Madan Saddle

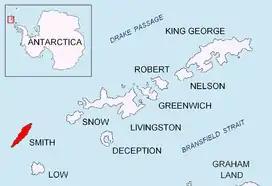
Location of Smith Island in the South Shetland Islands.

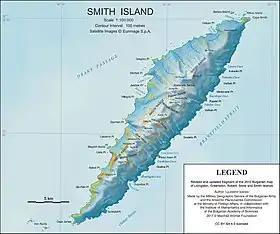
Topographic map of Smith Island.

Madan Saddle (‘Madanska Sedlovina’ \ma-'dan-ska se-dlo-vi-'na\) is a saddle of elevation 1046 m in Imeon Range on Smith Island, South Shetland Islands bounded by Neofit Peak to the northeast and Riggs Peak to the south-southwest. Overlooking Gramada Glacier to the southeast. Bulgarian early mapping in 2009. Named after the town of Madan in the Rhodope Mountains, southern Bulgaria.